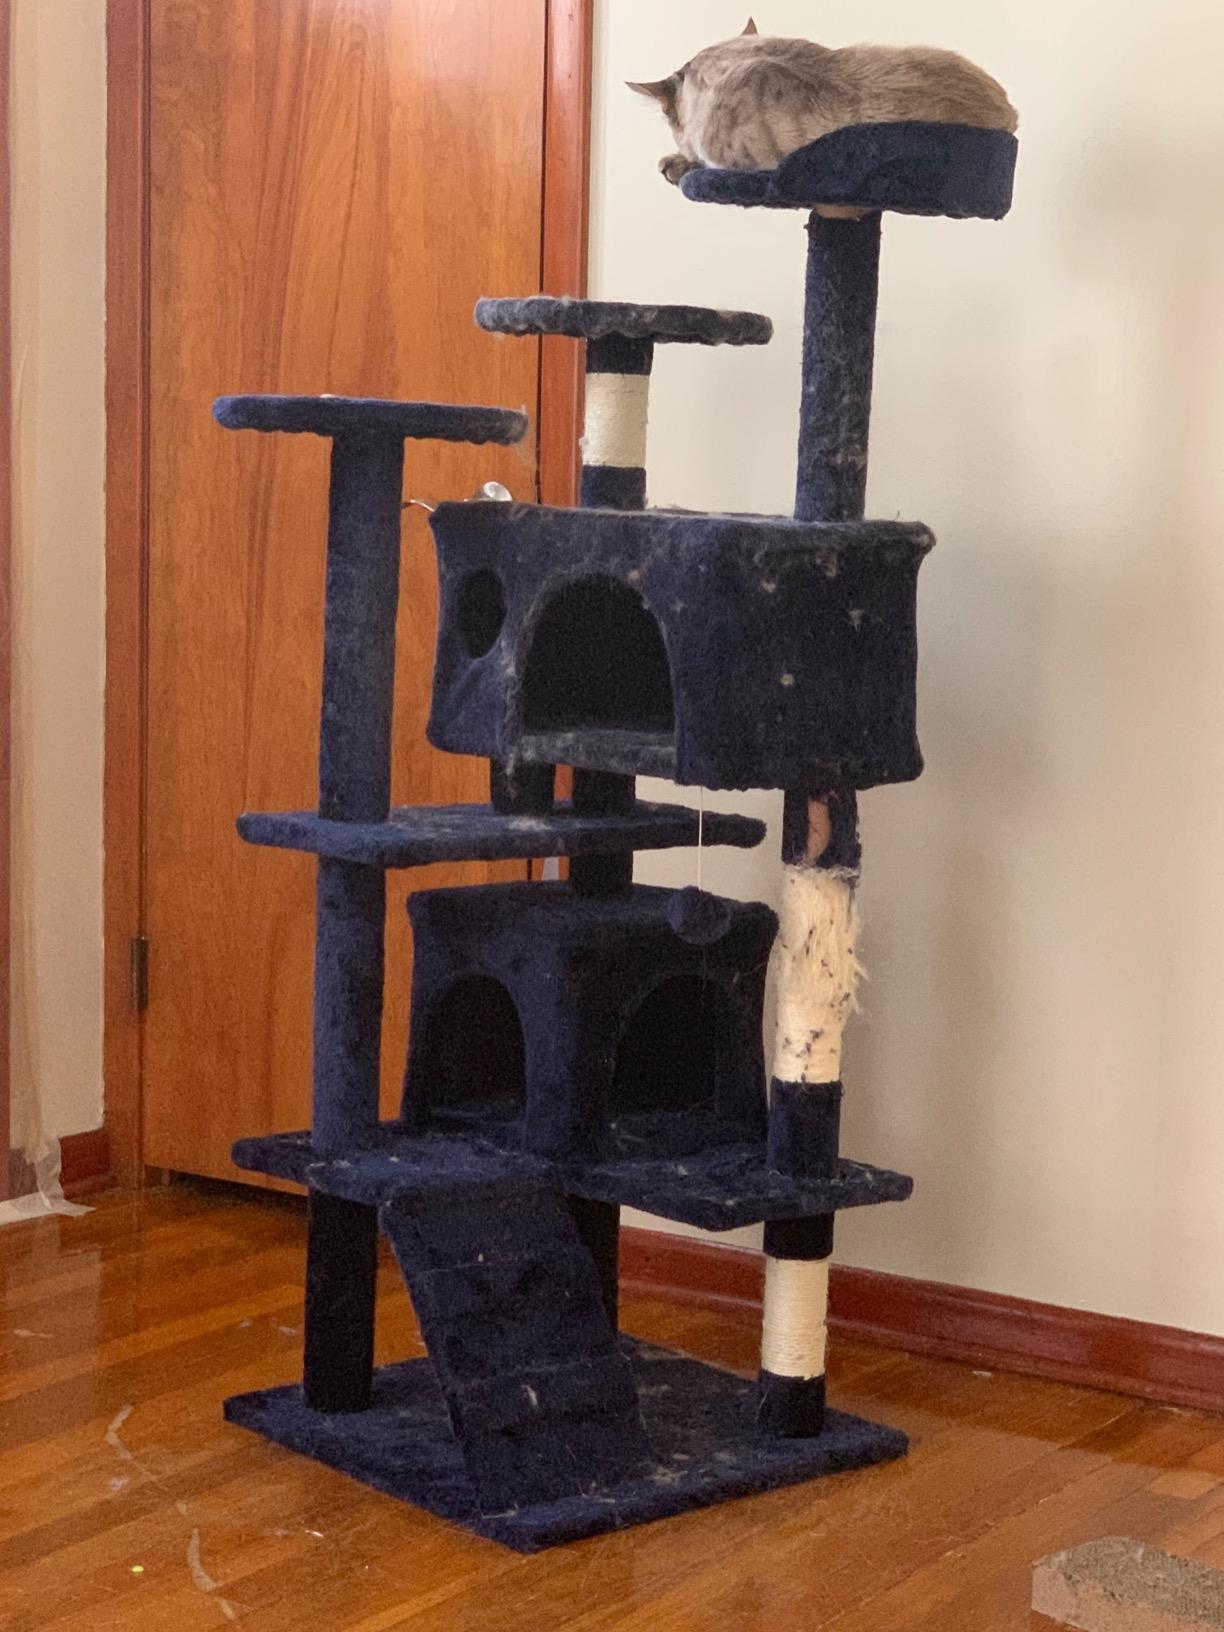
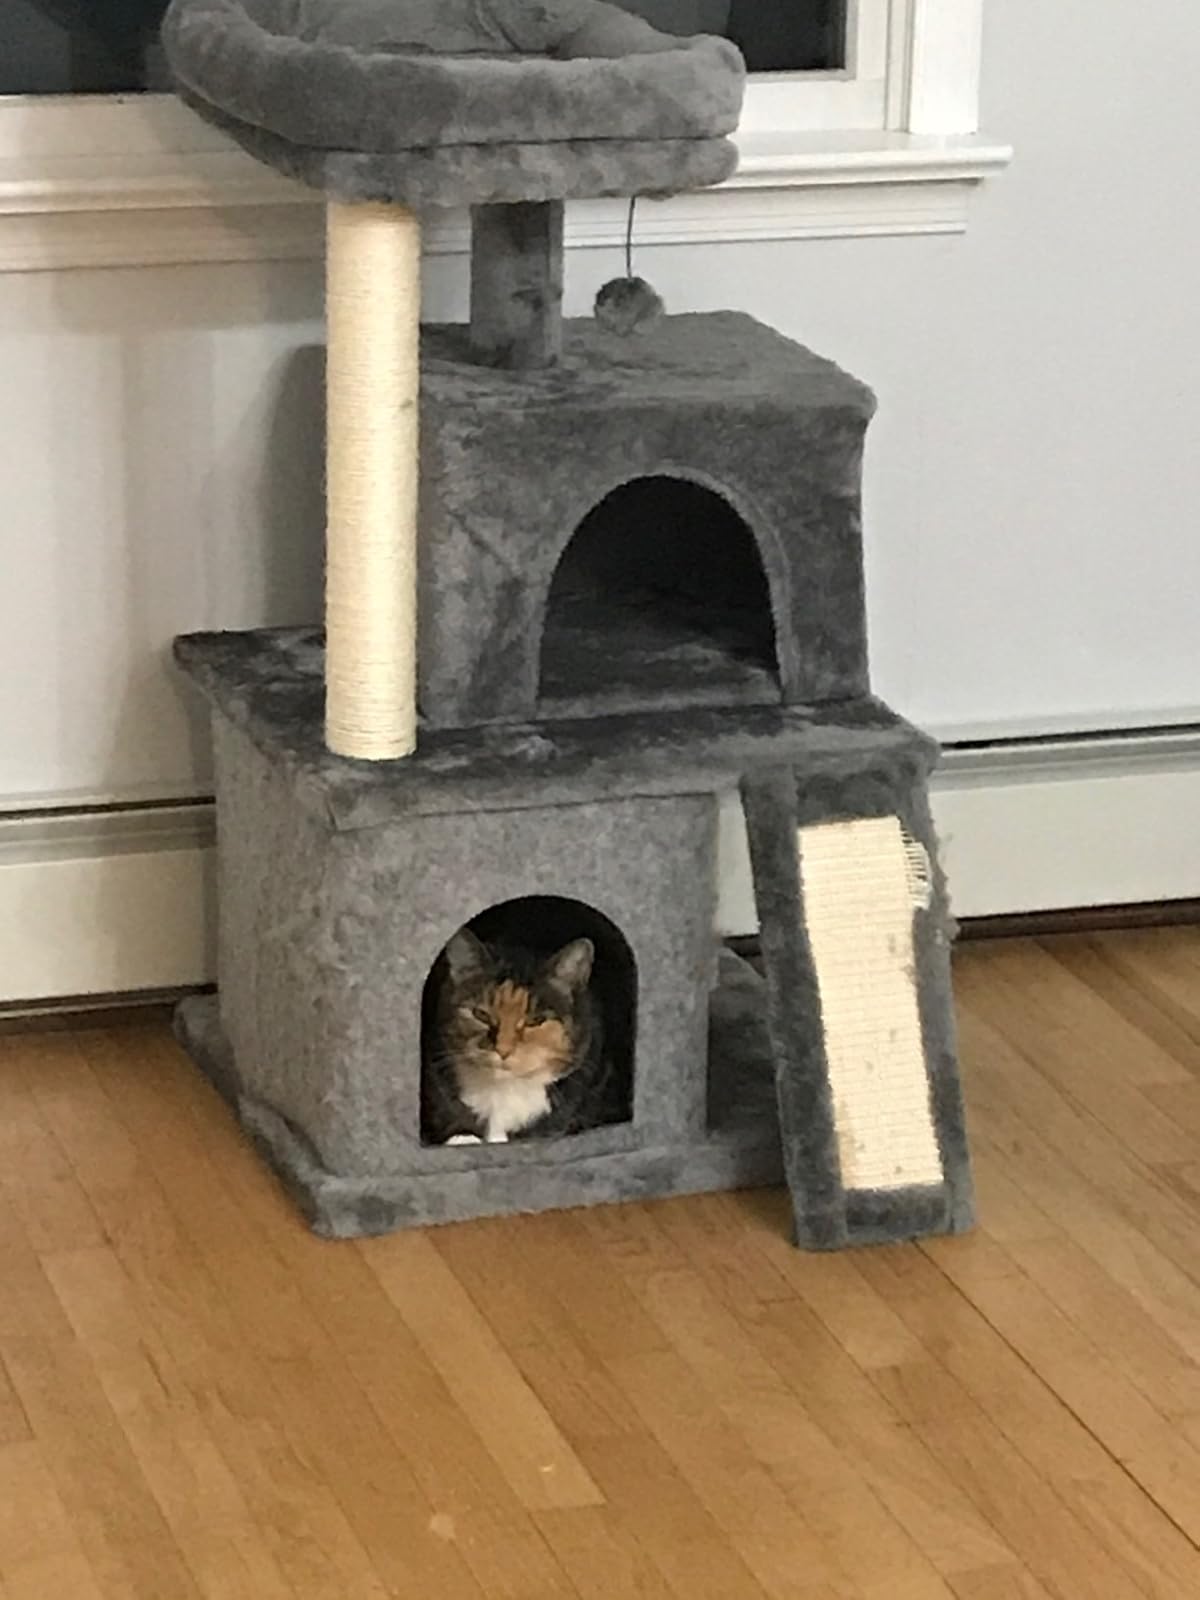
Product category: items_cat tree
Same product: no